The Tea

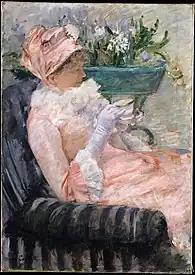
Mary Cassatt,"The Cup of Tea, 1880–81"

Furlong-Clancy also draws a connection between "The Tea" and Gustave Caillebotte's "Luncheon" (1876) which also depicts a bourgeois home full of expensive "silverware, glassware, and dining and entertaining formalities."